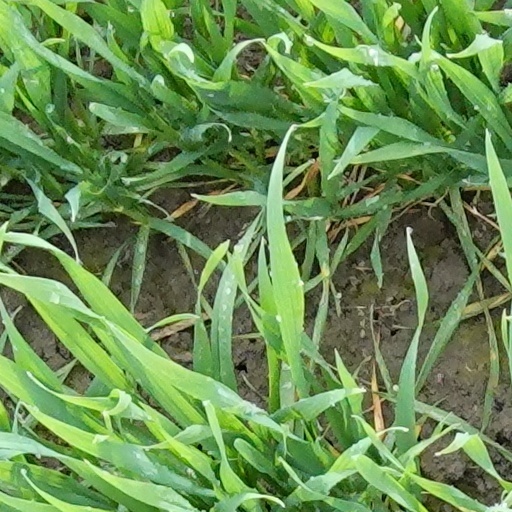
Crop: wheat